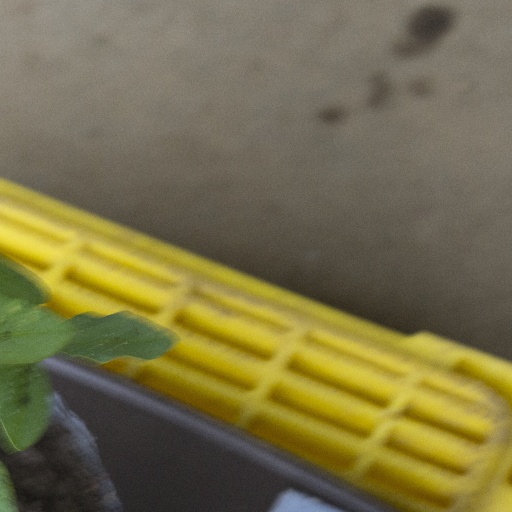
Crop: soybean